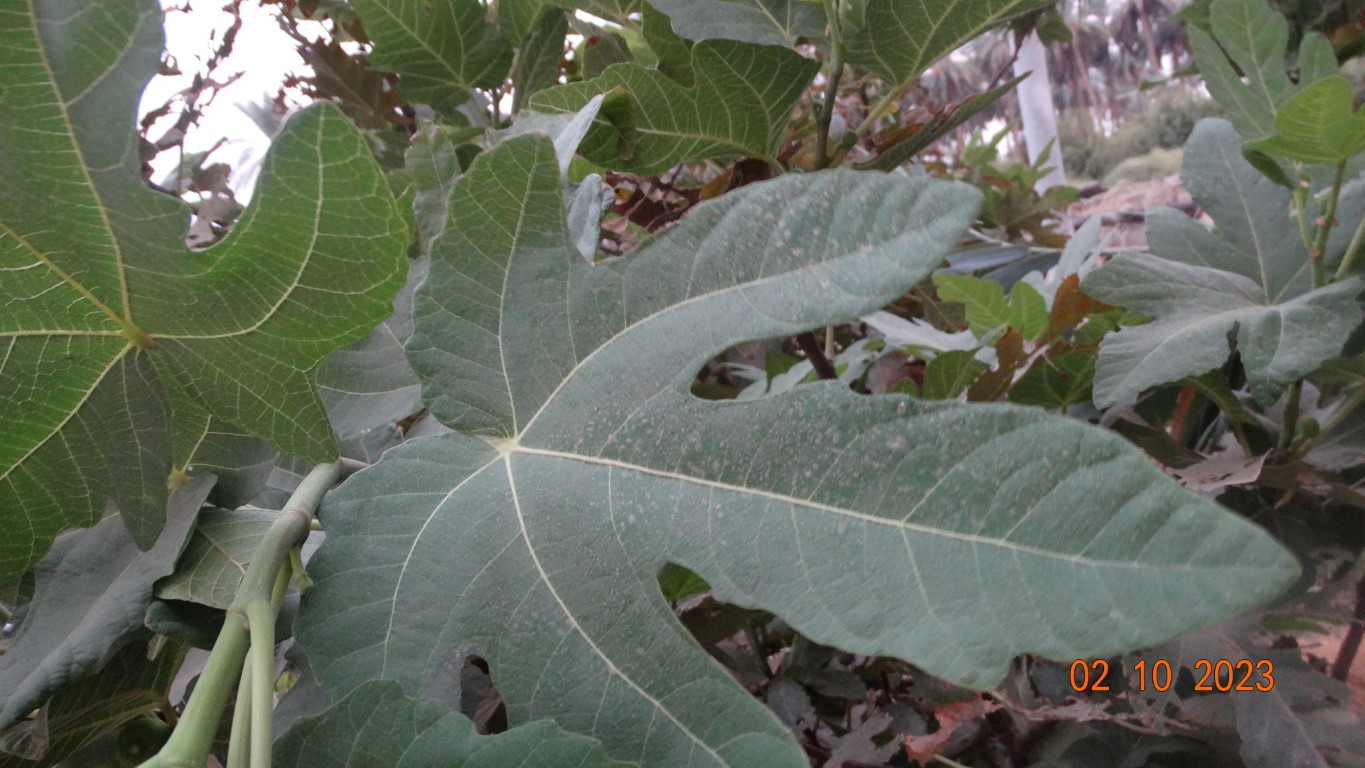
Label: healthy